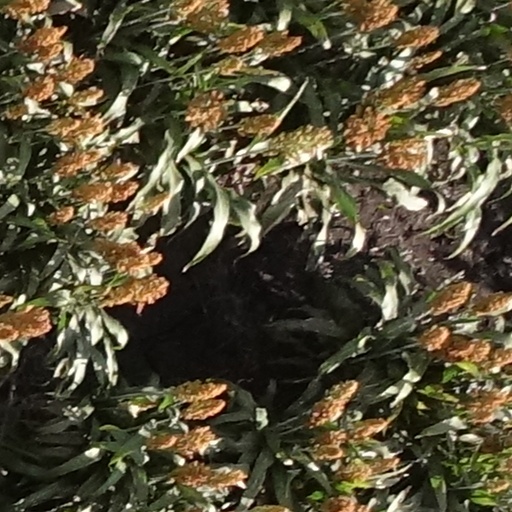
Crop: sorghum